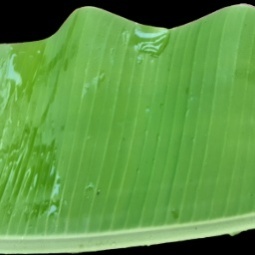
Label: Healthy